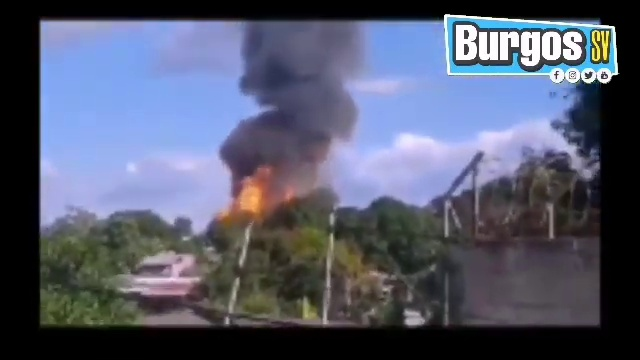
Fire: yes
Smoke: yes